Jiadong railway station

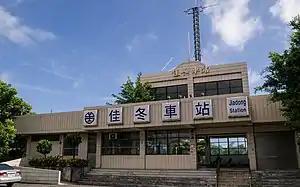

Jiadong railway station is a railway station located in Jiadong Township, Pingtung County, Taiwan. It is located on the Pingtung line and is operated by Taiwan Railways.